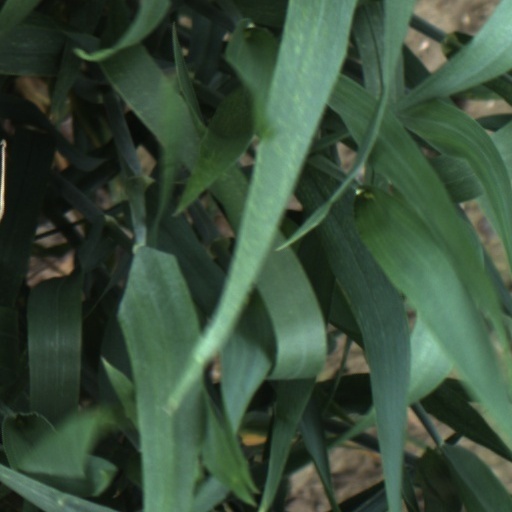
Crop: wheat